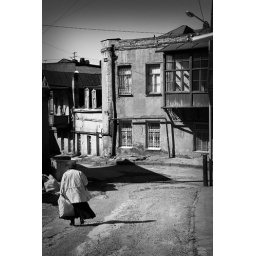
I lived in that protuding wooden balcony in the winter 2005-2006